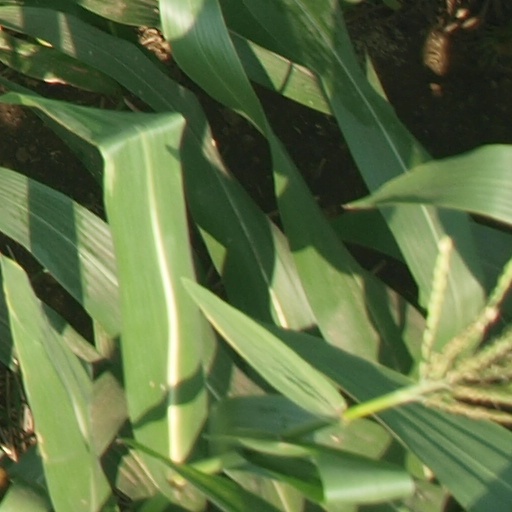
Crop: maize; corn